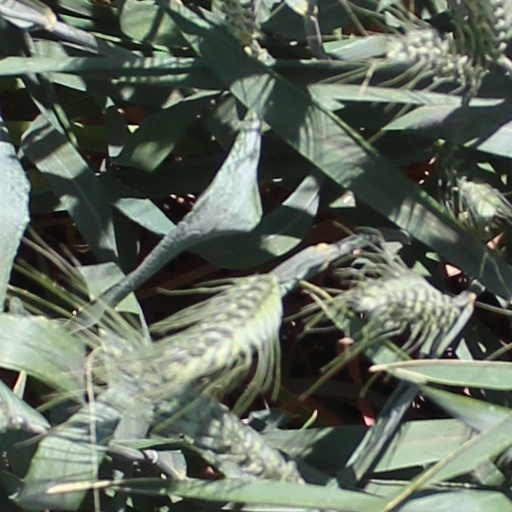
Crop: wheat